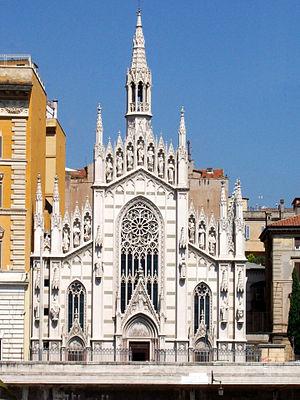
Le musée des âmes du Purgatoire est situé 12 Lungotevere Prati, à Rome, en Italie, dans la sacristie de l'église Sacro Cuore del Suffragio.